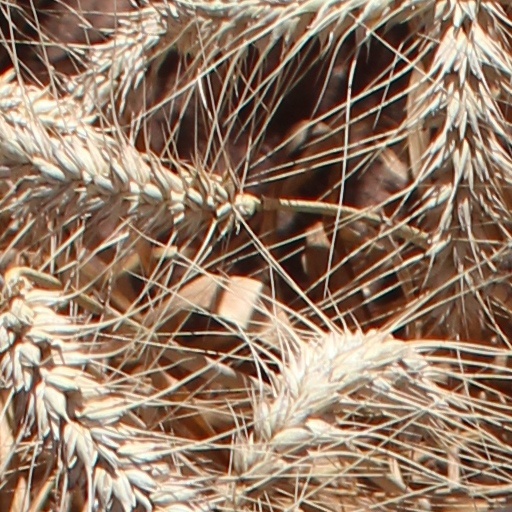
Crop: wheat